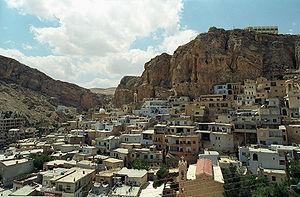
La bataille de Maaloula a lieu du 4 au 15 septembre 2013, lors de la guerre civile syrienne. Le village de Maaloula, en majorité chrétien, passe aux mains des rebelles, avant d'être repris par l'armée syrienne.